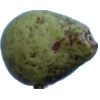
Label: Pear Stone 1